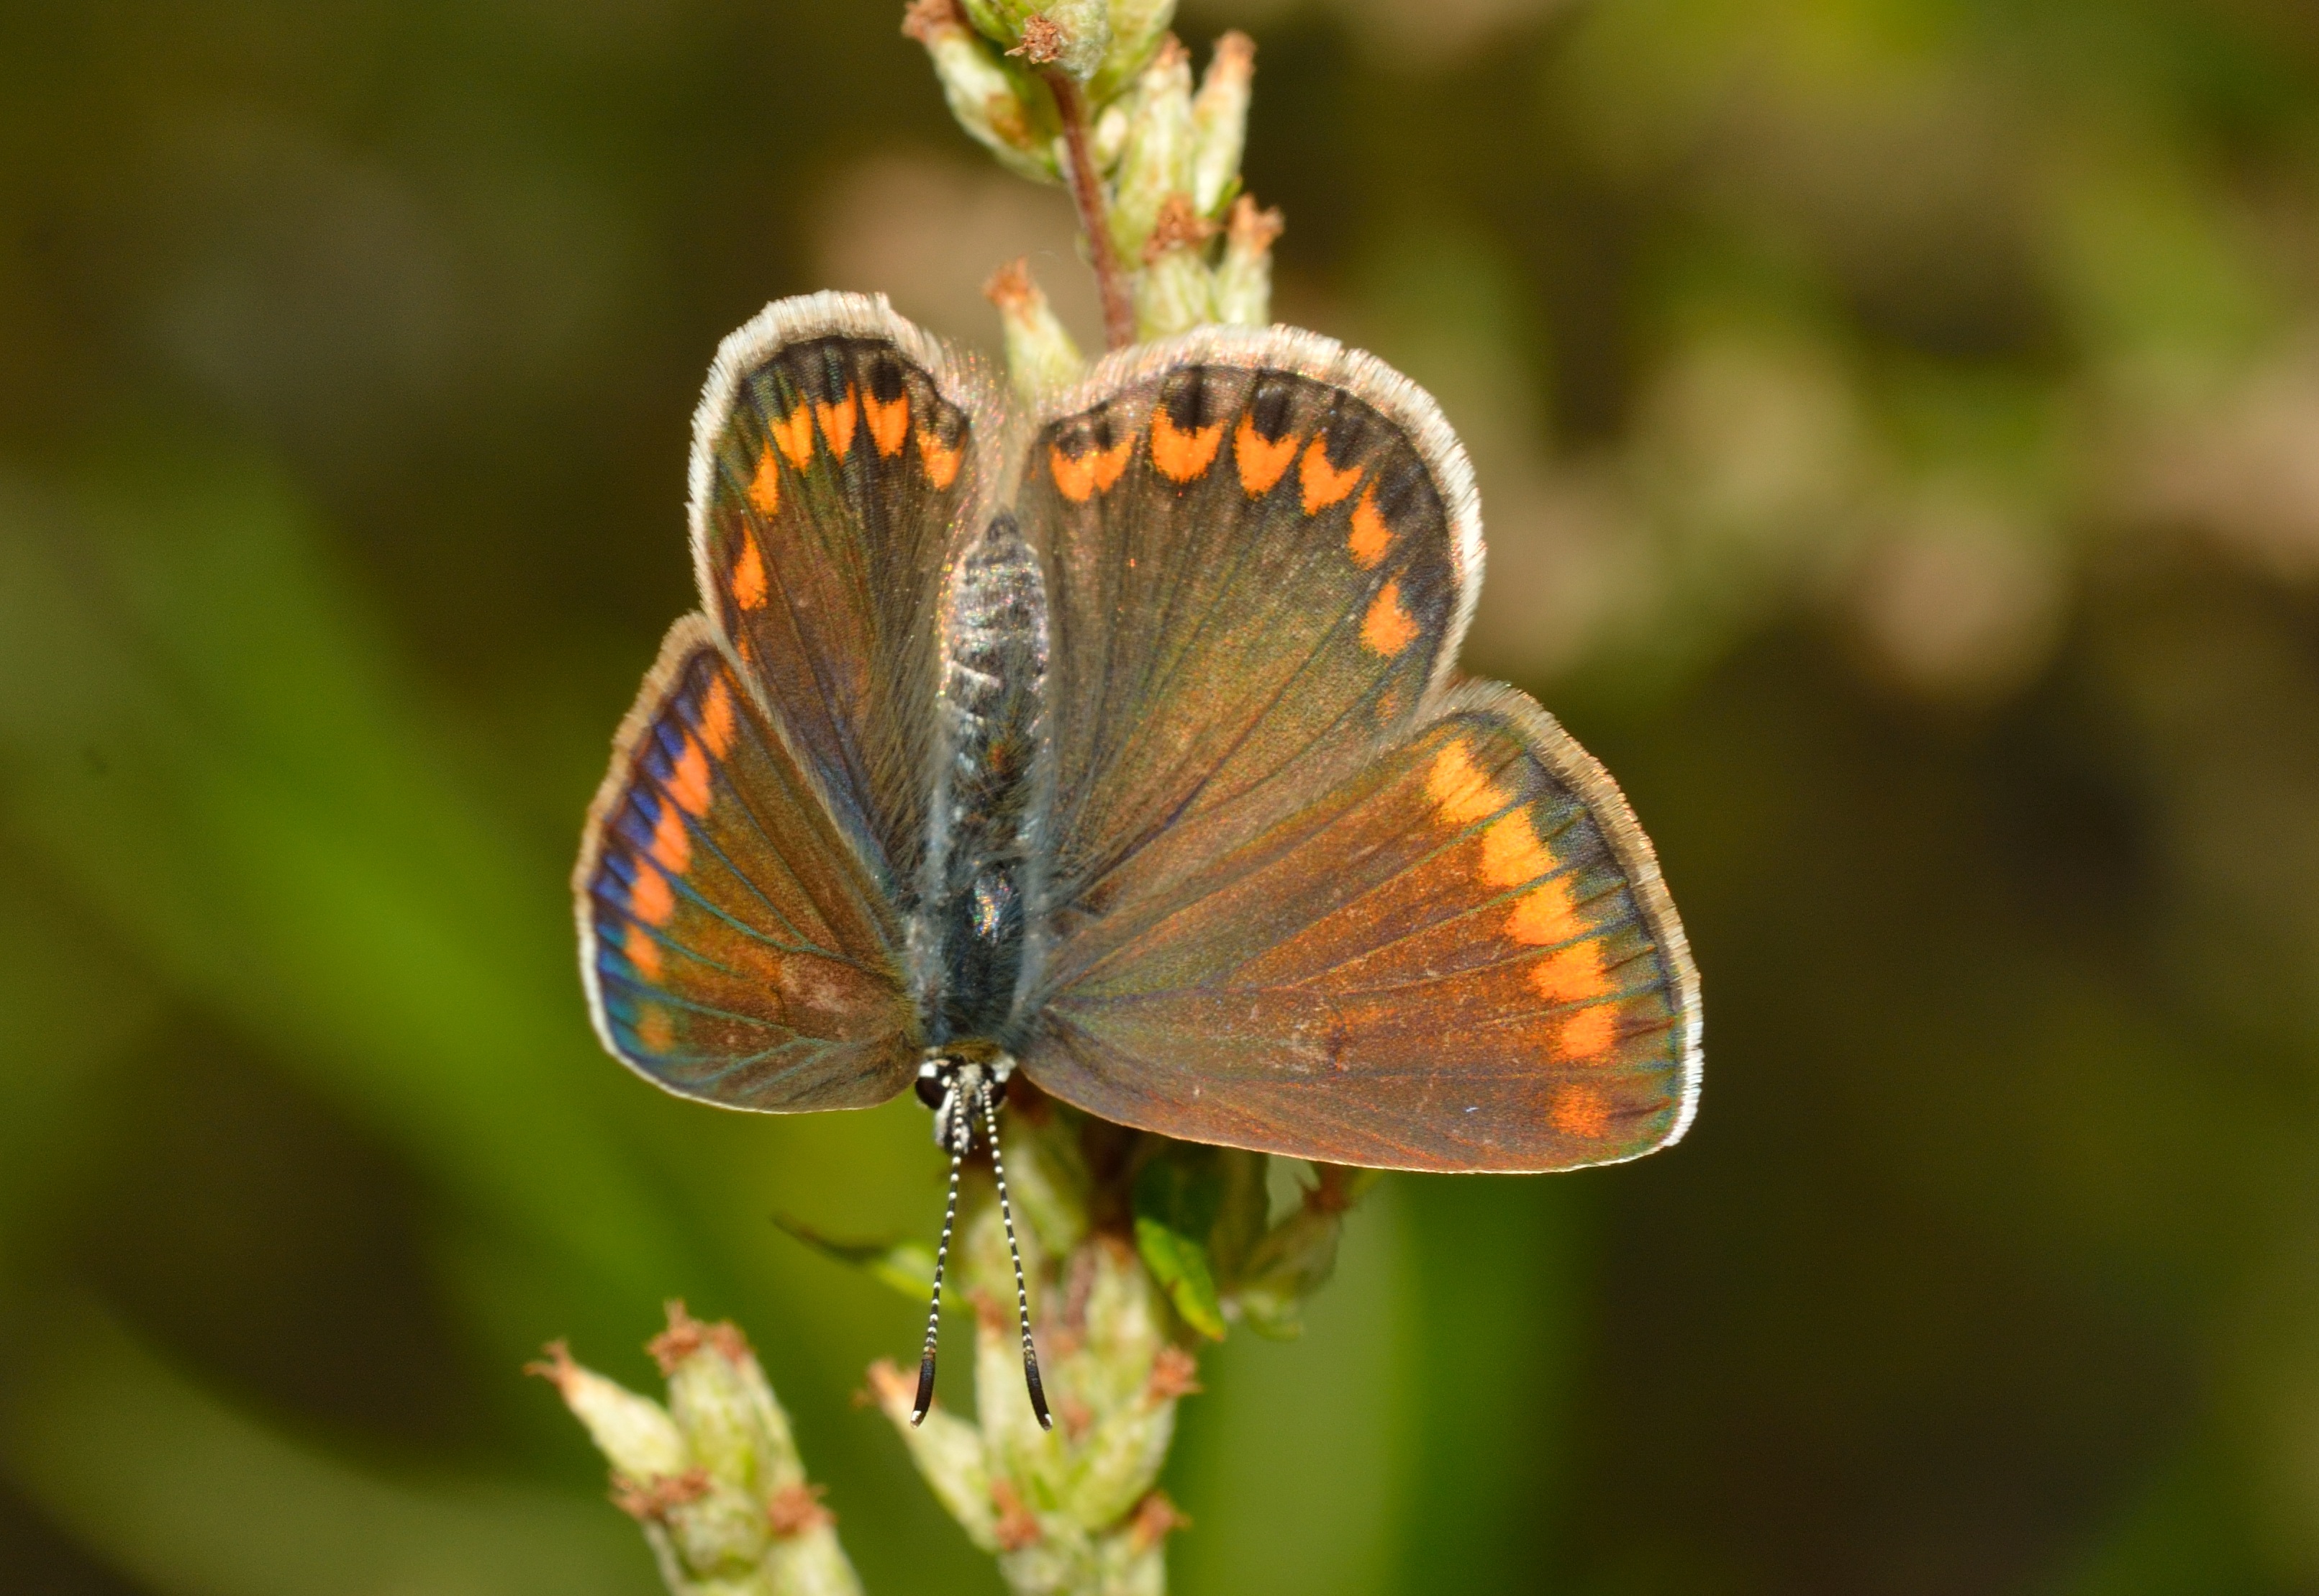
nature, photography, flower, female, wildlife, insect, botany, butterfly, flora, fauna, invertebrate, wildflower, close up, monarch butterfly, butterflies, nectar, pieridae, macro photography, arthropod, pollinator, icarus, polyommatus, moths and butterflies, lycaenid, brush footed butterfly, colias